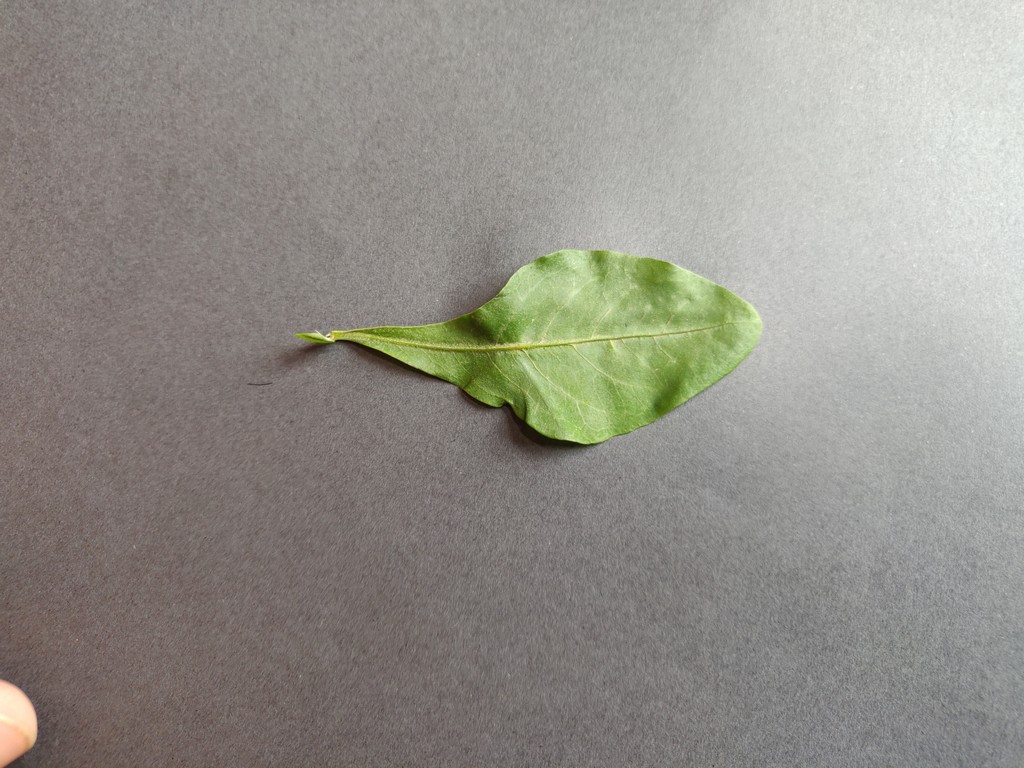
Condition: Healthy
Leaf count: single
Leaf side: front